Champaign Aviation Museum

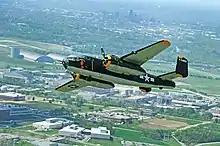
The museum's airworthy B-25 "Champaign Gal"

In 2010 the museum began displaying an exhibit in their main hangar on Women Airforce Service Pilots (WASP) and how they helped with the war effort. In 2021 the museum received a grant from the National Aviation Heritage Area, and in 2022 from the Ohio History Connection to update their WASP exhibit with interactive kiosks and a video display.